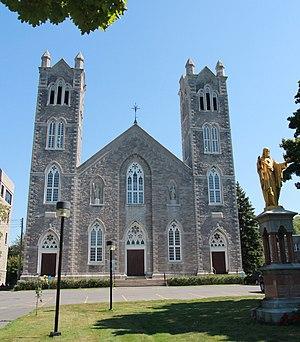
Cet article recense les lieux patrimoniaux de Montréal inscrit au répertoire des lieux patrimoniaux du Canada, qu'ils soient de niveau provincial, fédéral ou municipal.